Naan (1967 film)

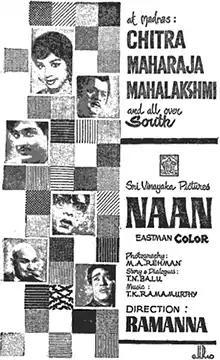
Theatrical release poster

Naan is 1967 Indian Tamil-language film, directed by T. R. Ramanna and written by T. N. Balu. The film stars Ravichandran, Jayalalithaa, Muthuraman and Nagesh. It focuses on a raja's failed attempt to find his lost son, and three men who claim to be the lost son, seeking rights to the raja's properties.